Sky position (RA, Dec in degrees): 121.74, 25.426
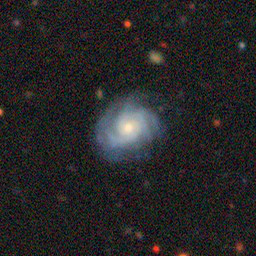
Galaxy morphology: Unbarred Loose Spiral Galaxies